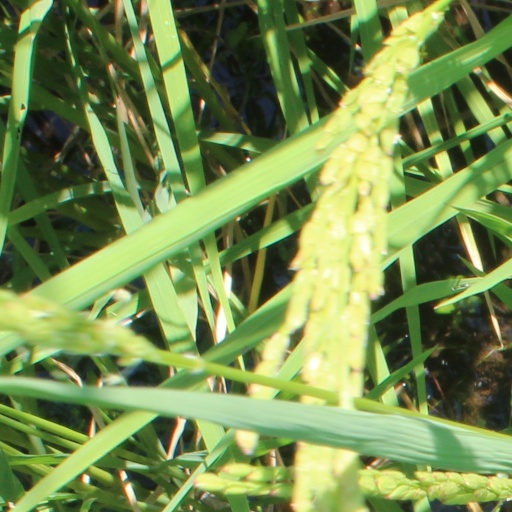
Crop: rice